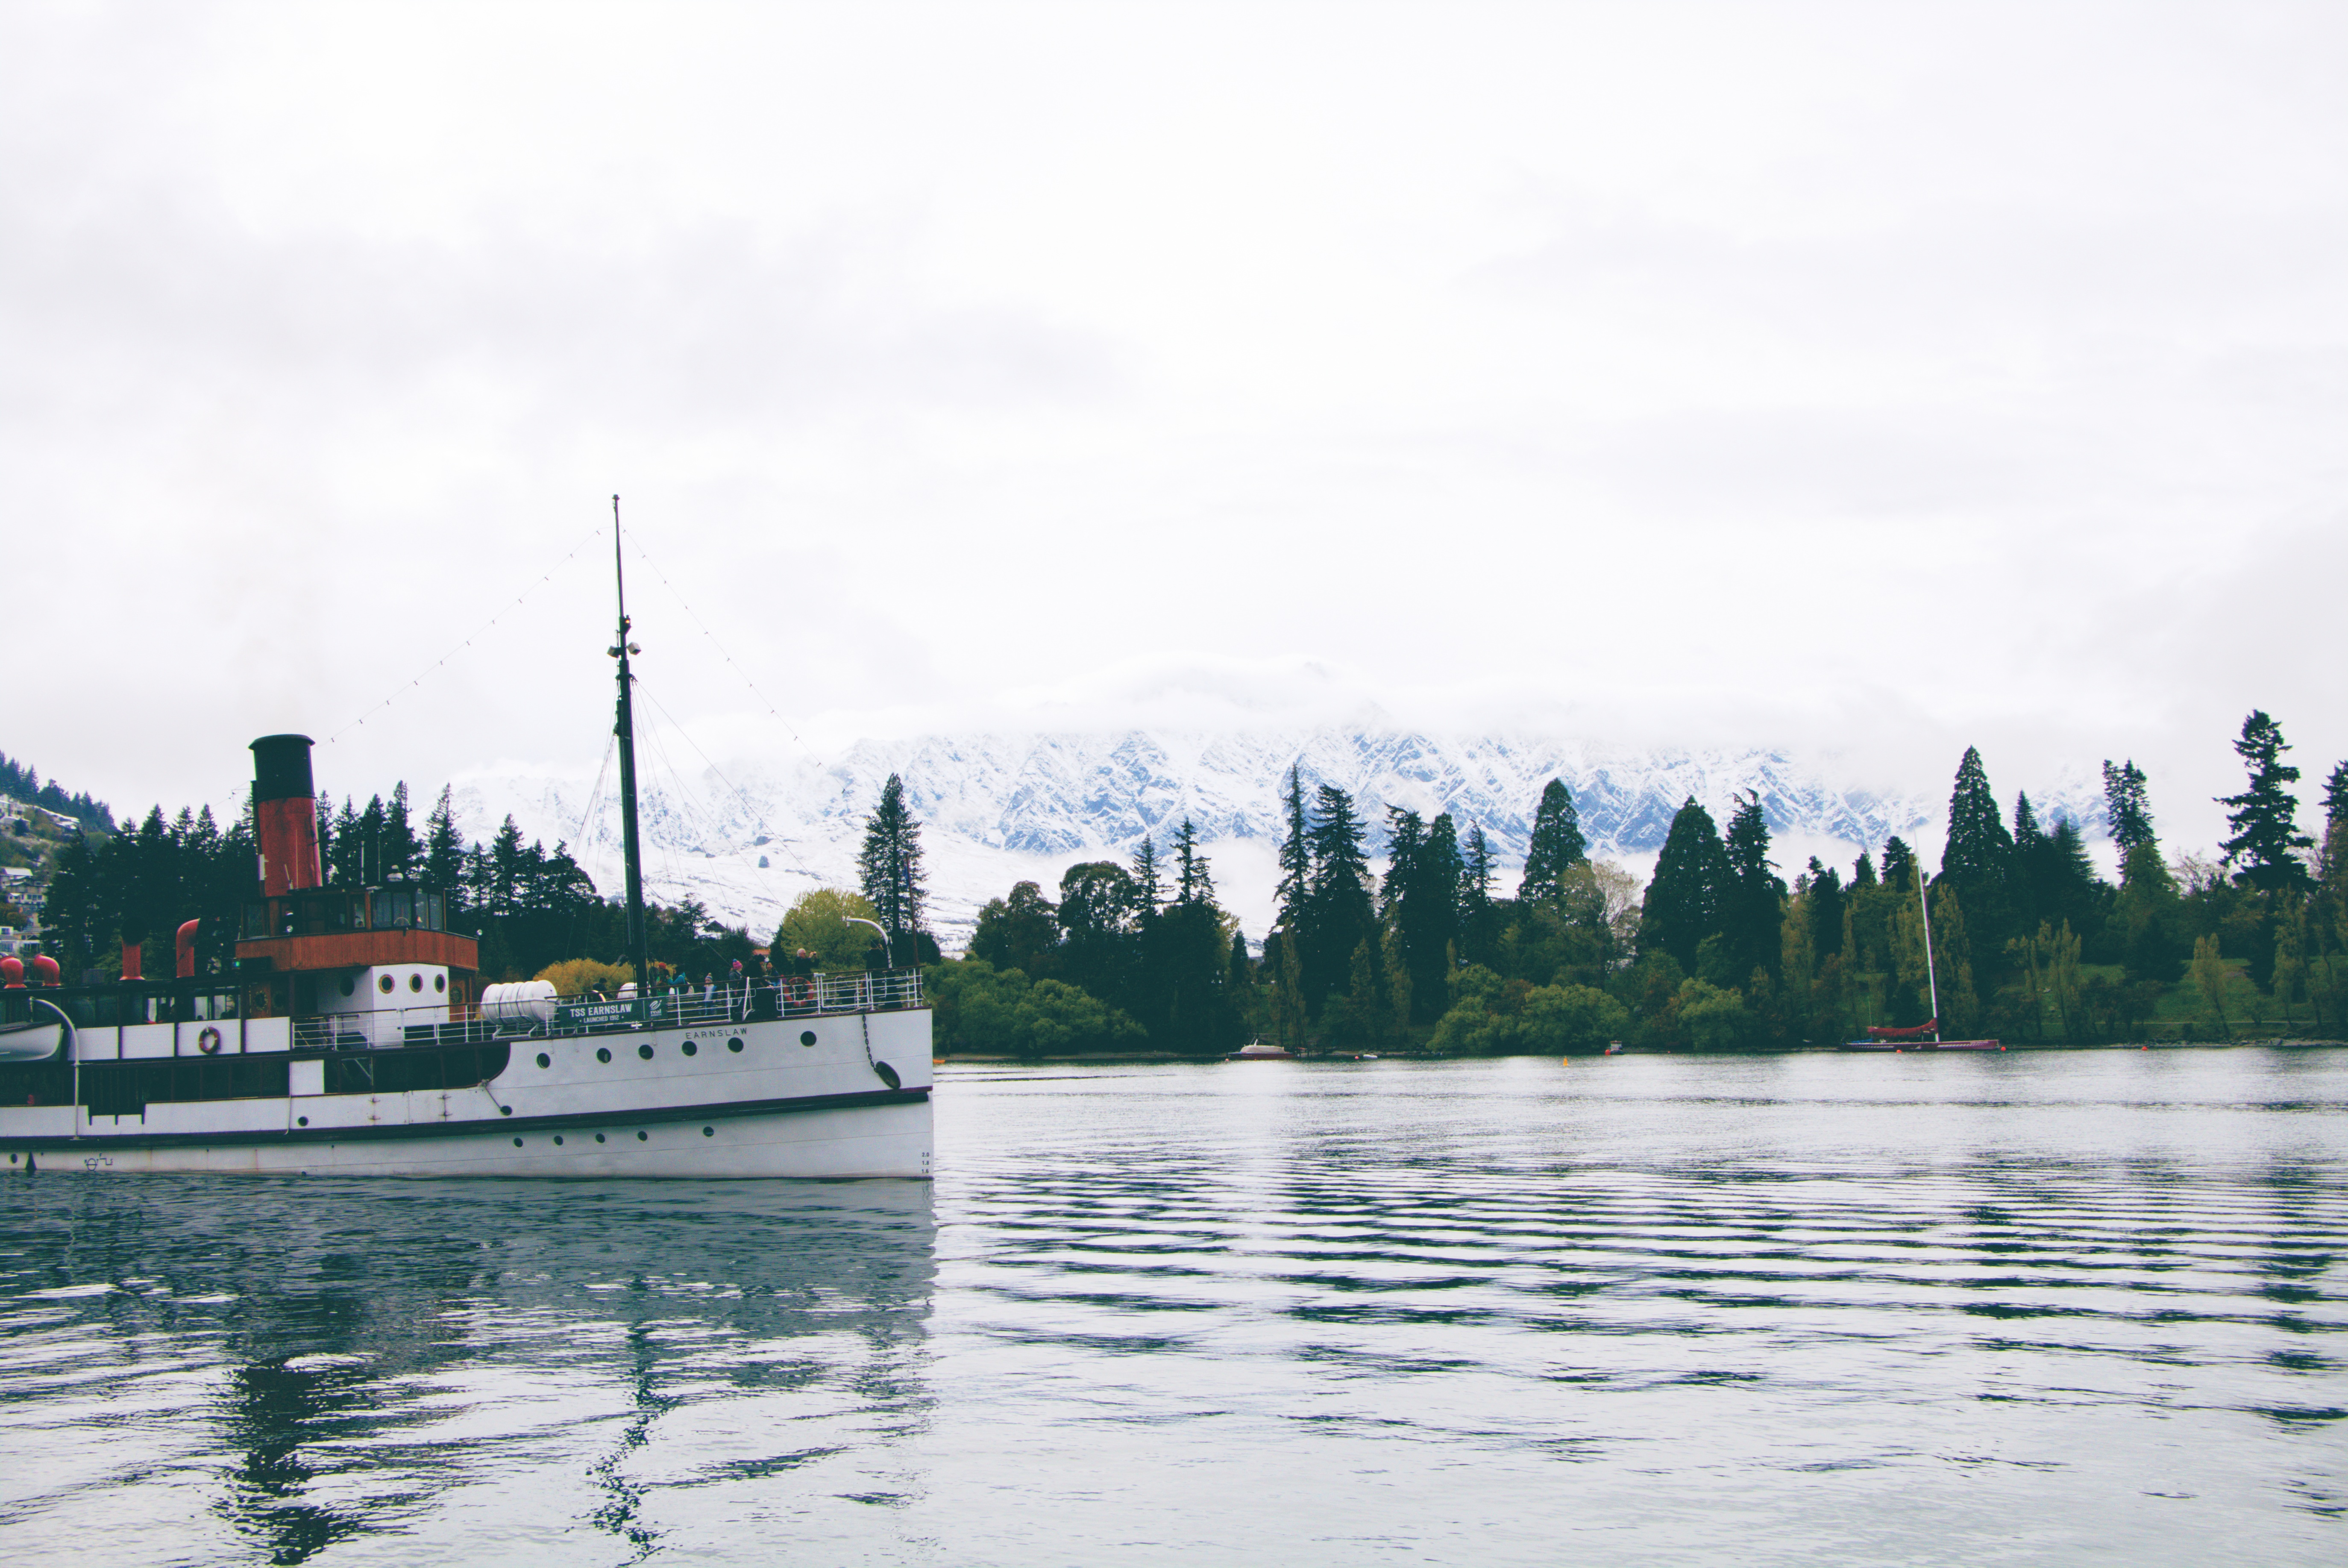
sea, water, boat, lake, river, vehicle, bay, waterway, ferry, boating, watercraft